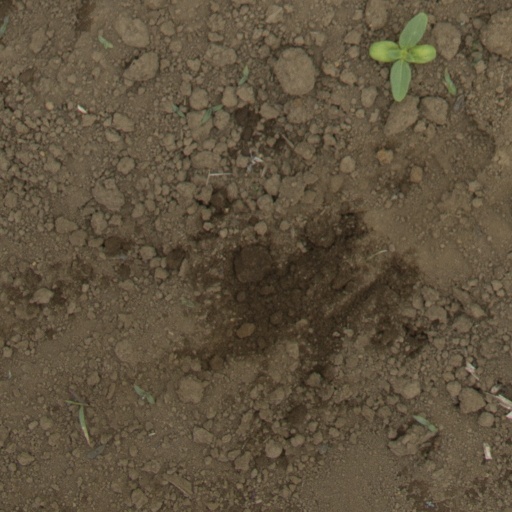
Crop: Jerusalem artichoke